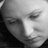
Emotion: sad